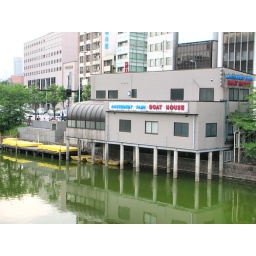
Amusement park boat house in Iidabashi. Doesn't look so amusing to me.